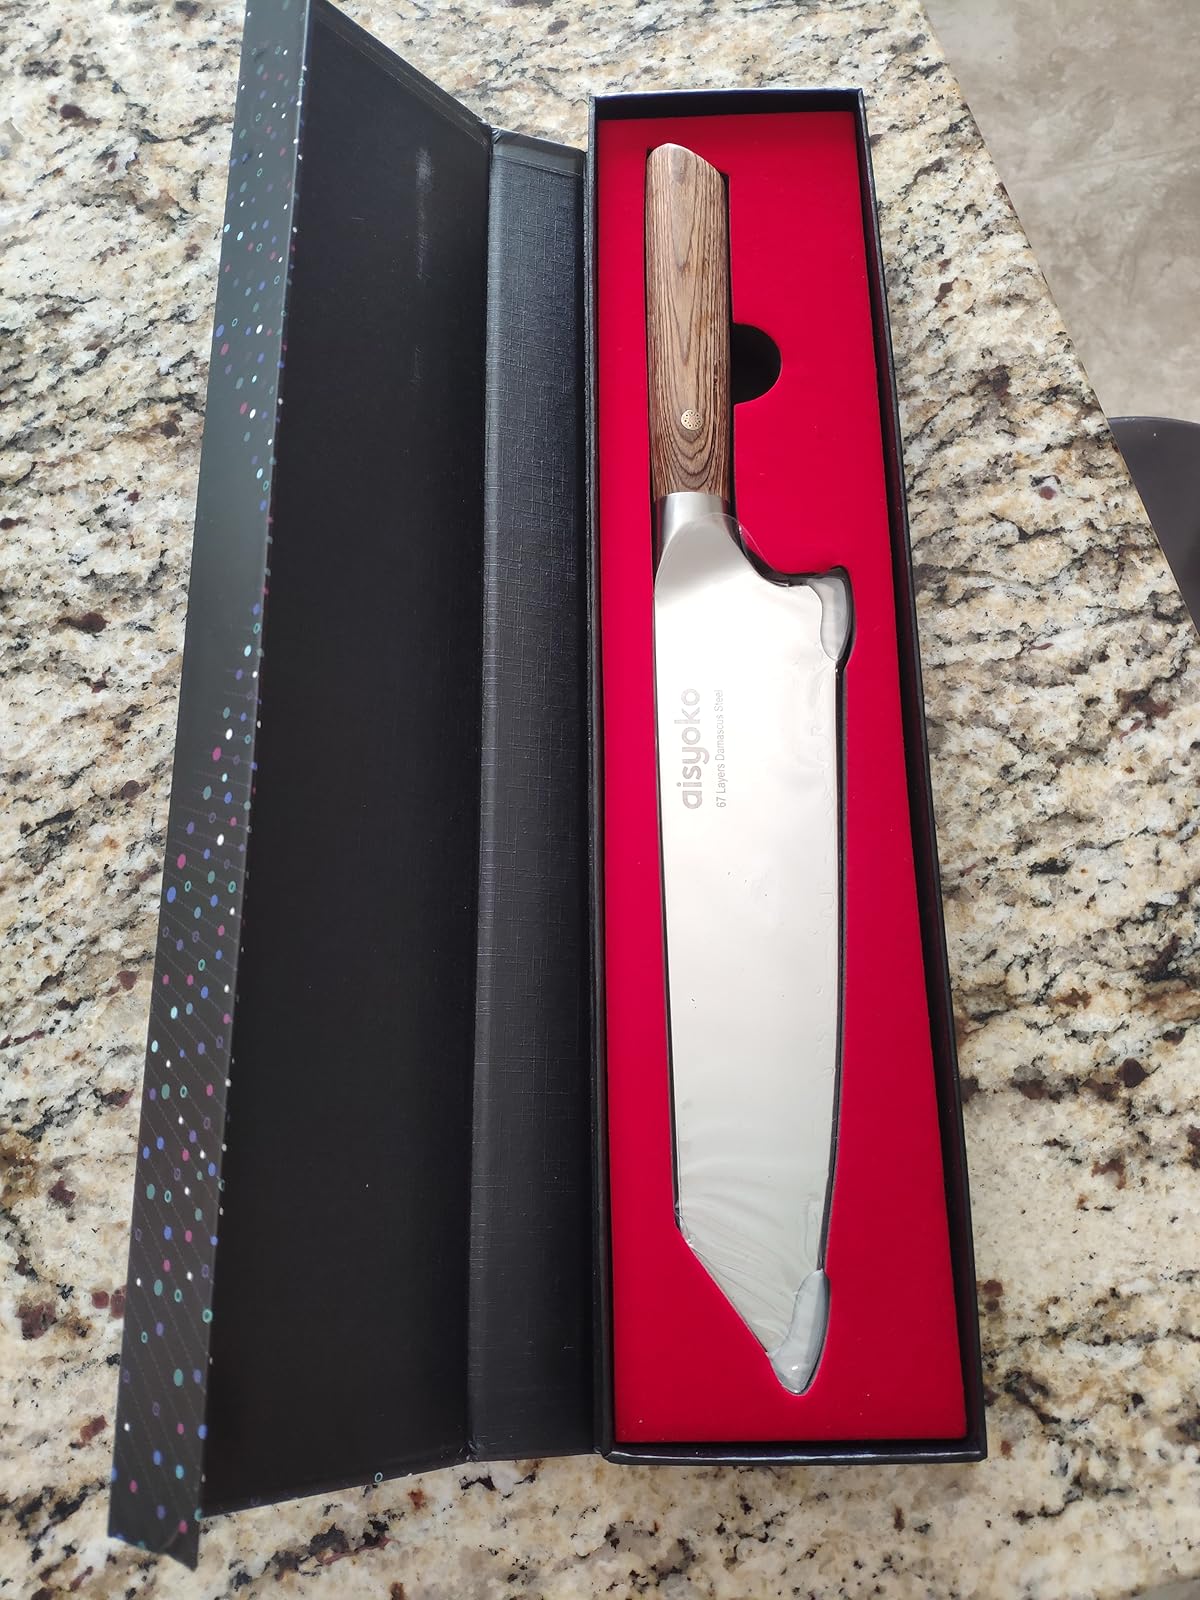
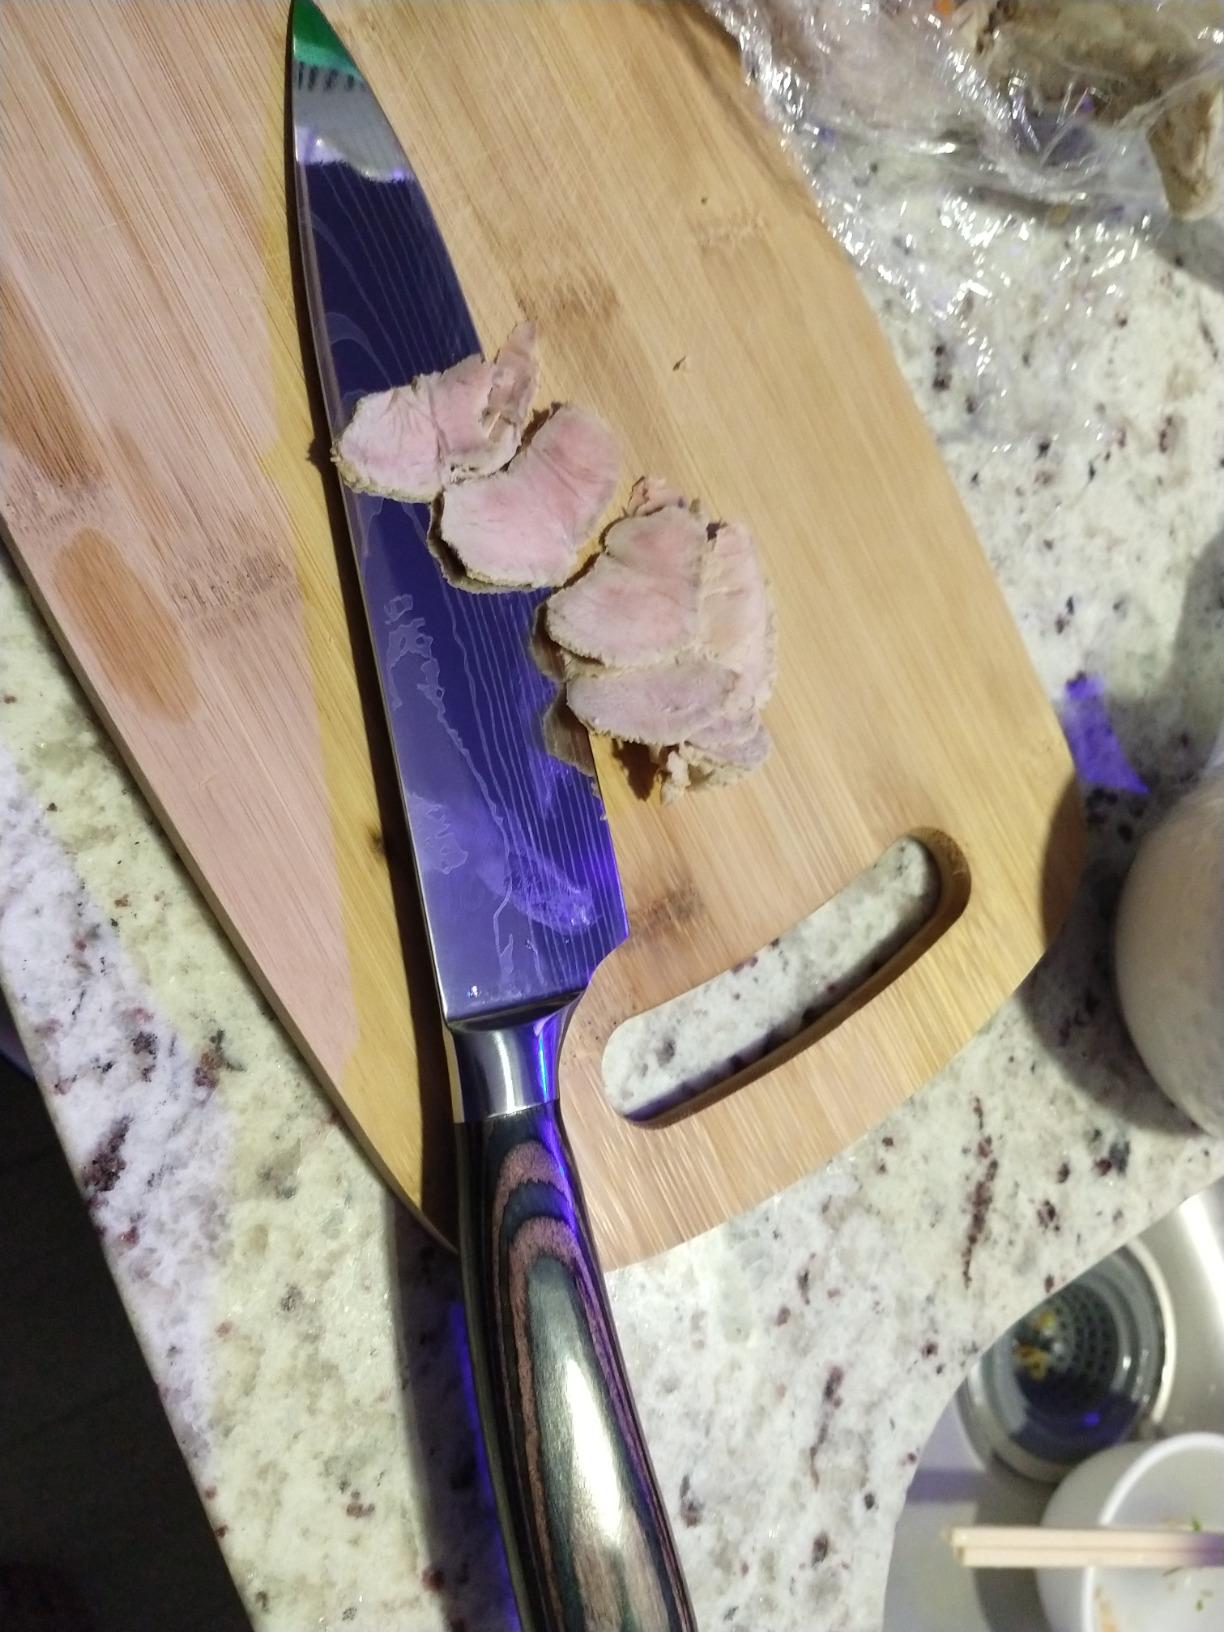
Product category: items_knife
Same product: no